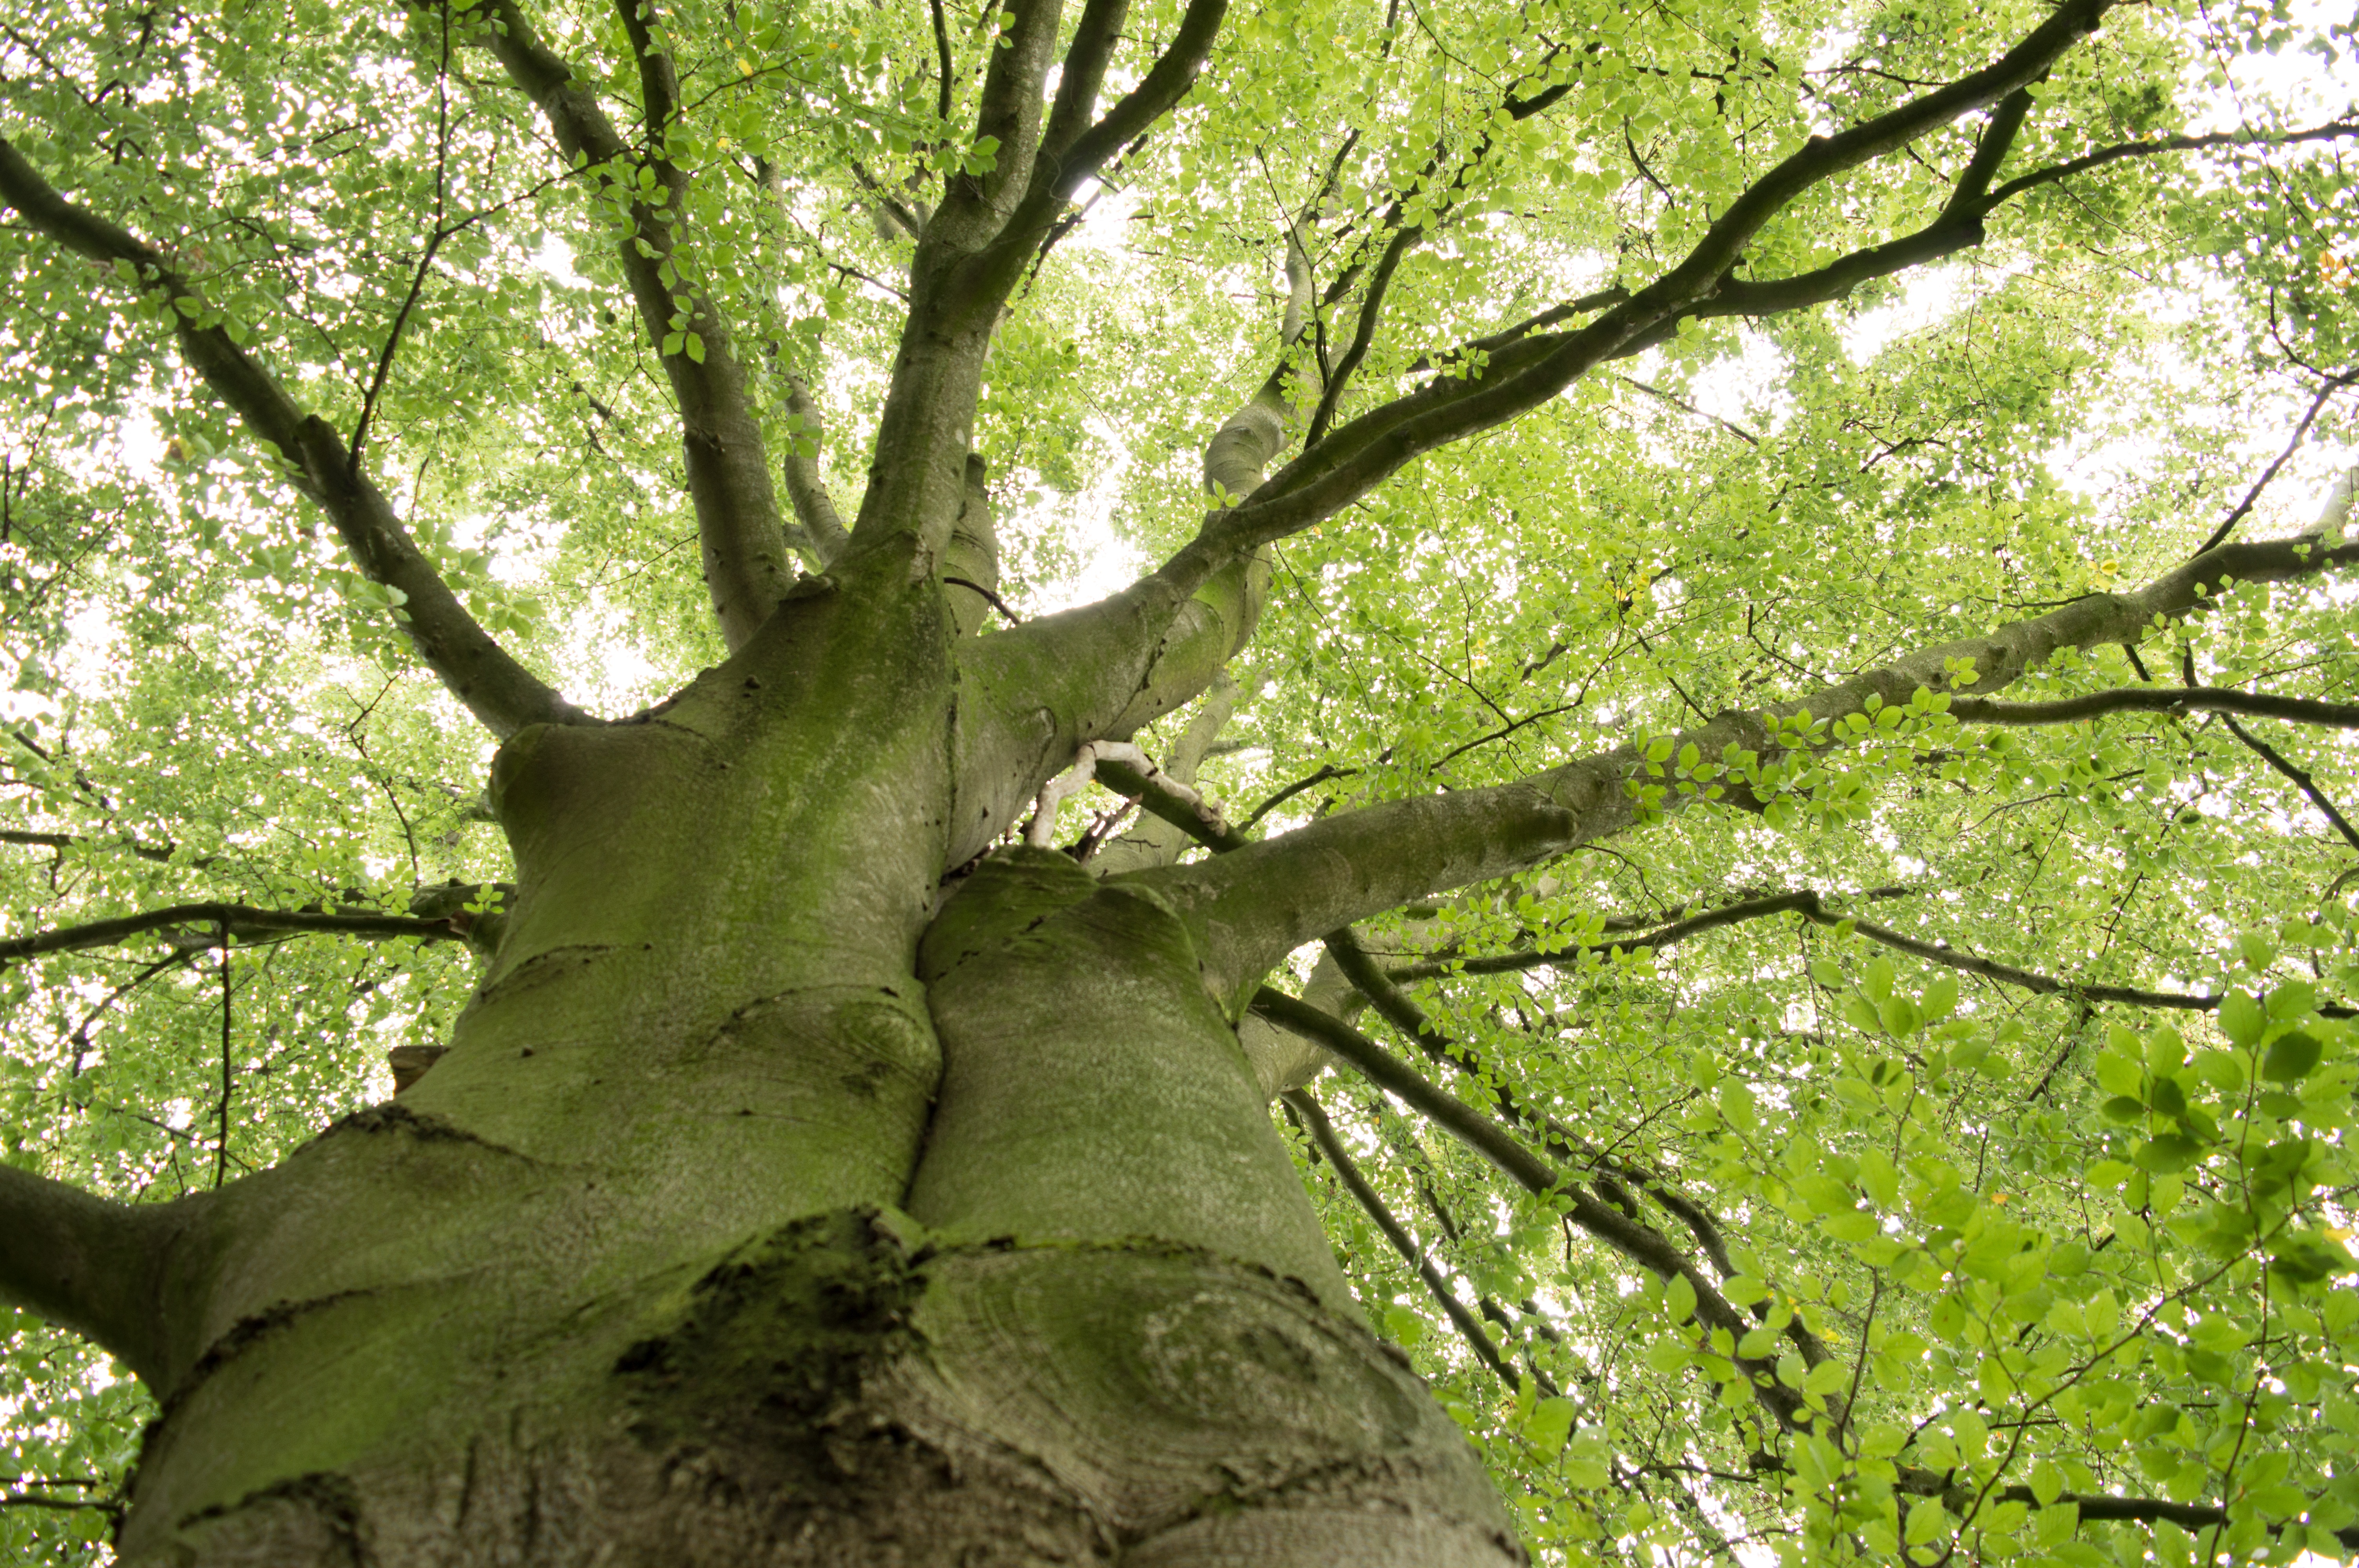
tree, nature, forest, branch, plant, sky, sunlight, leaf, flower, trunk, log, green, produce, park, botany, leaves, branches, deciduous, oak, fantasy, woodland, tree bark, recovery, low angle shot, flowering plant, maidenhair tree, intense color, old growth forest, woody plant, land plant, plane tree family